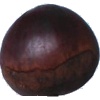
Label: chestnut